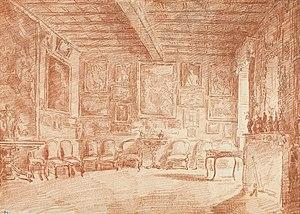
Dessin représentant le salon du bailli de Breteuil. Plusieurs des œuvres sont reconnaissables sur le dessin
Jacques-Laure Le Tonnelier, bailli de Breteuil, est un chevalier-Hospitalier de l'ordre de Saint-Jean de Jérusalem, commandeur et ambassadeur de l'Ordre, graveur et grand collectionneur.